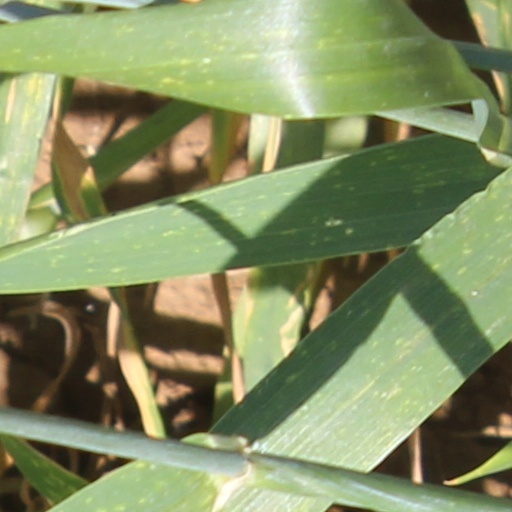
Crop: wheat